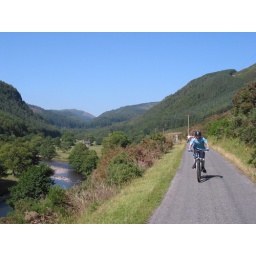
Taking in a ride along a valley after a stunning day at the Coed y Brenin mountain bike centre.